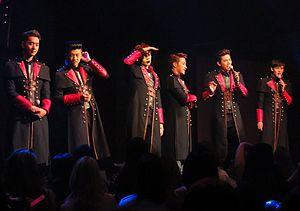
2PM est un boys band sud-coréen formé en 2008 par la JYP Entertainment, l'une des trois maisons de production les plus importantes de Corée. Le groupe est composé de Jun. K, Nichkhun, Taecyeon, Wooyoung, Junho et Chansung. L'ancien leader, Jay Park quitte officiellement le groupe en début d'année 2010.
Cet article est la liste des récompenses et des nominations de 2PM.
La discographie du boys band sud-coréen 2PM consiste en onze albums studios, un mini-album et de trente-cinq singles.